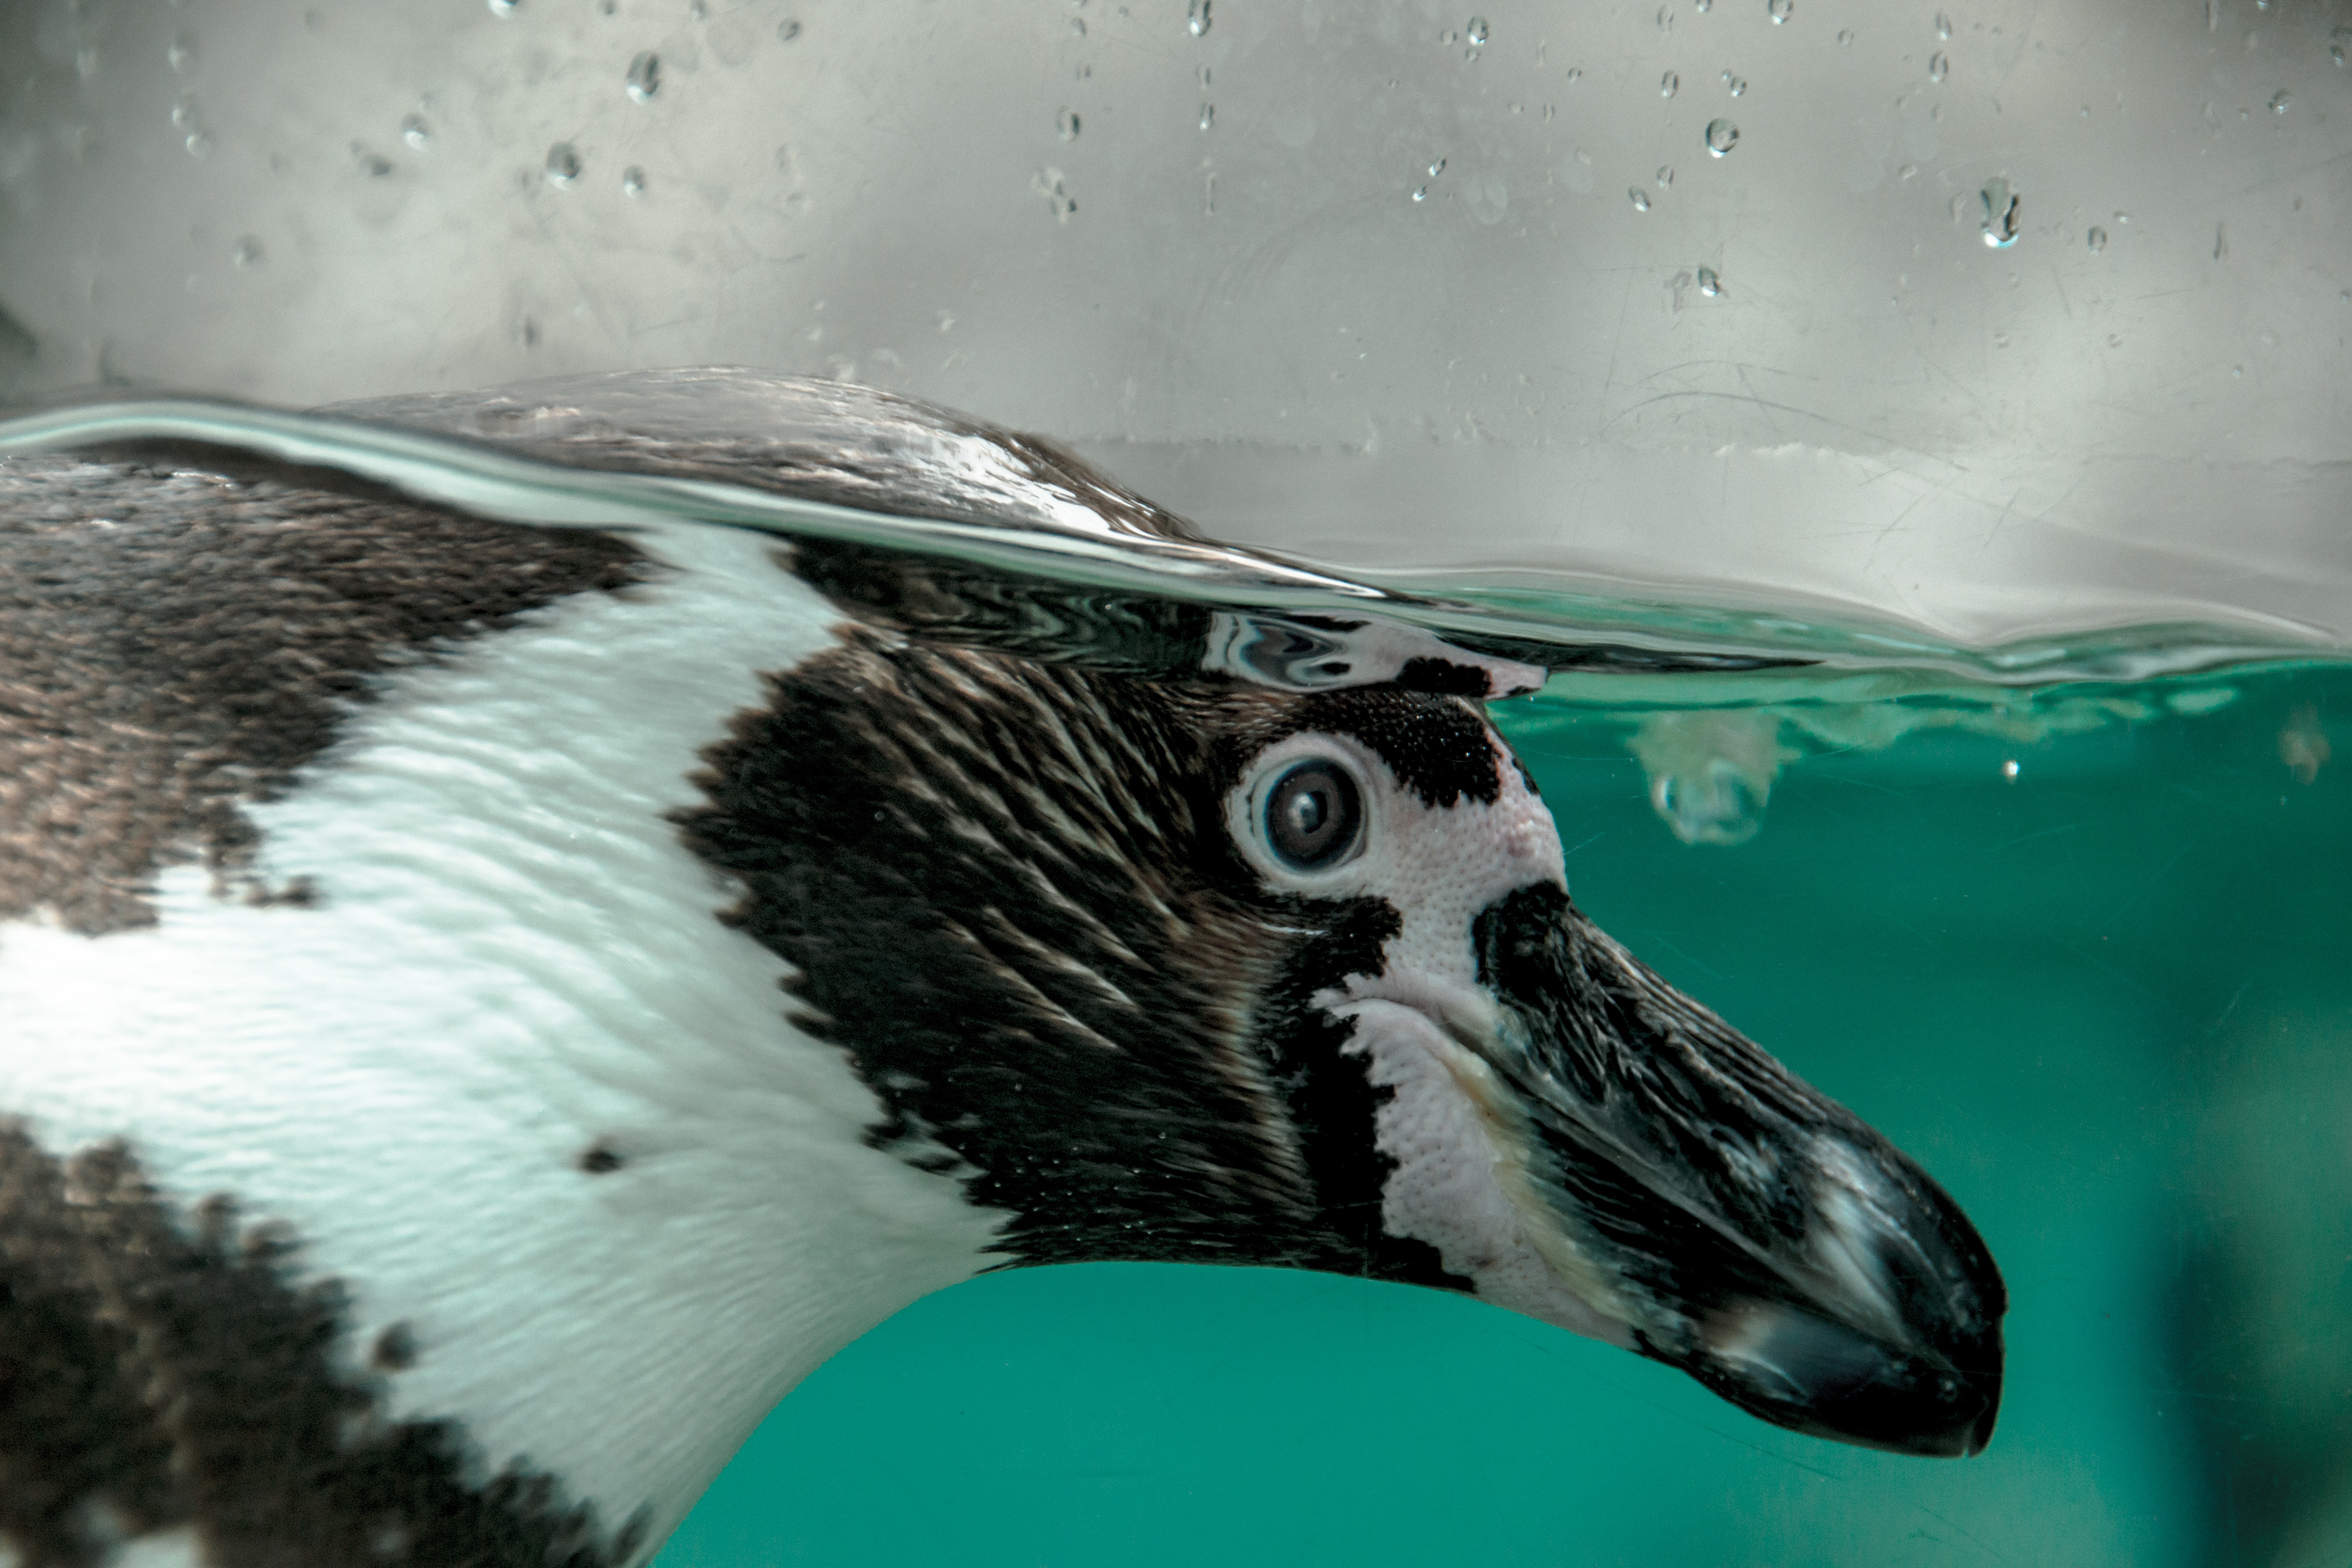
water, bird, wing, sweet, animal, cute, diving, underwater, swim, zoo, fur, young, relax, beak, small, mammal, blue, rest, fauna, penguin, plumage, close up, transparent, family, motif, creature, waterfowl, species, curious, animal world, wildlife photography, animal portrait, recovered, meeresbewohner, sure, flightless bird, aquatic animal, young animals, water creature, sea animals